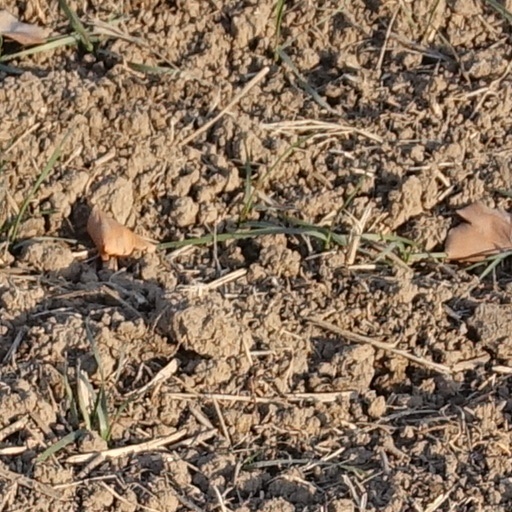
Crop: wheat